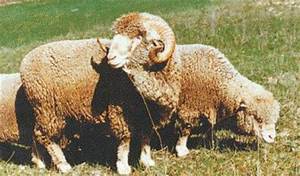
Label: sheep